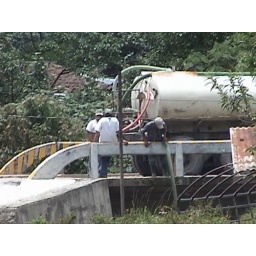
DSC01702 a truck taking water from the river in Guatemala